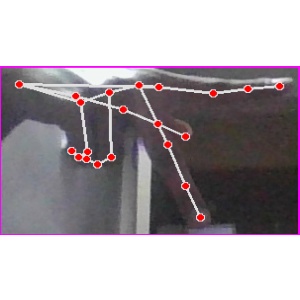
अक्षर: प